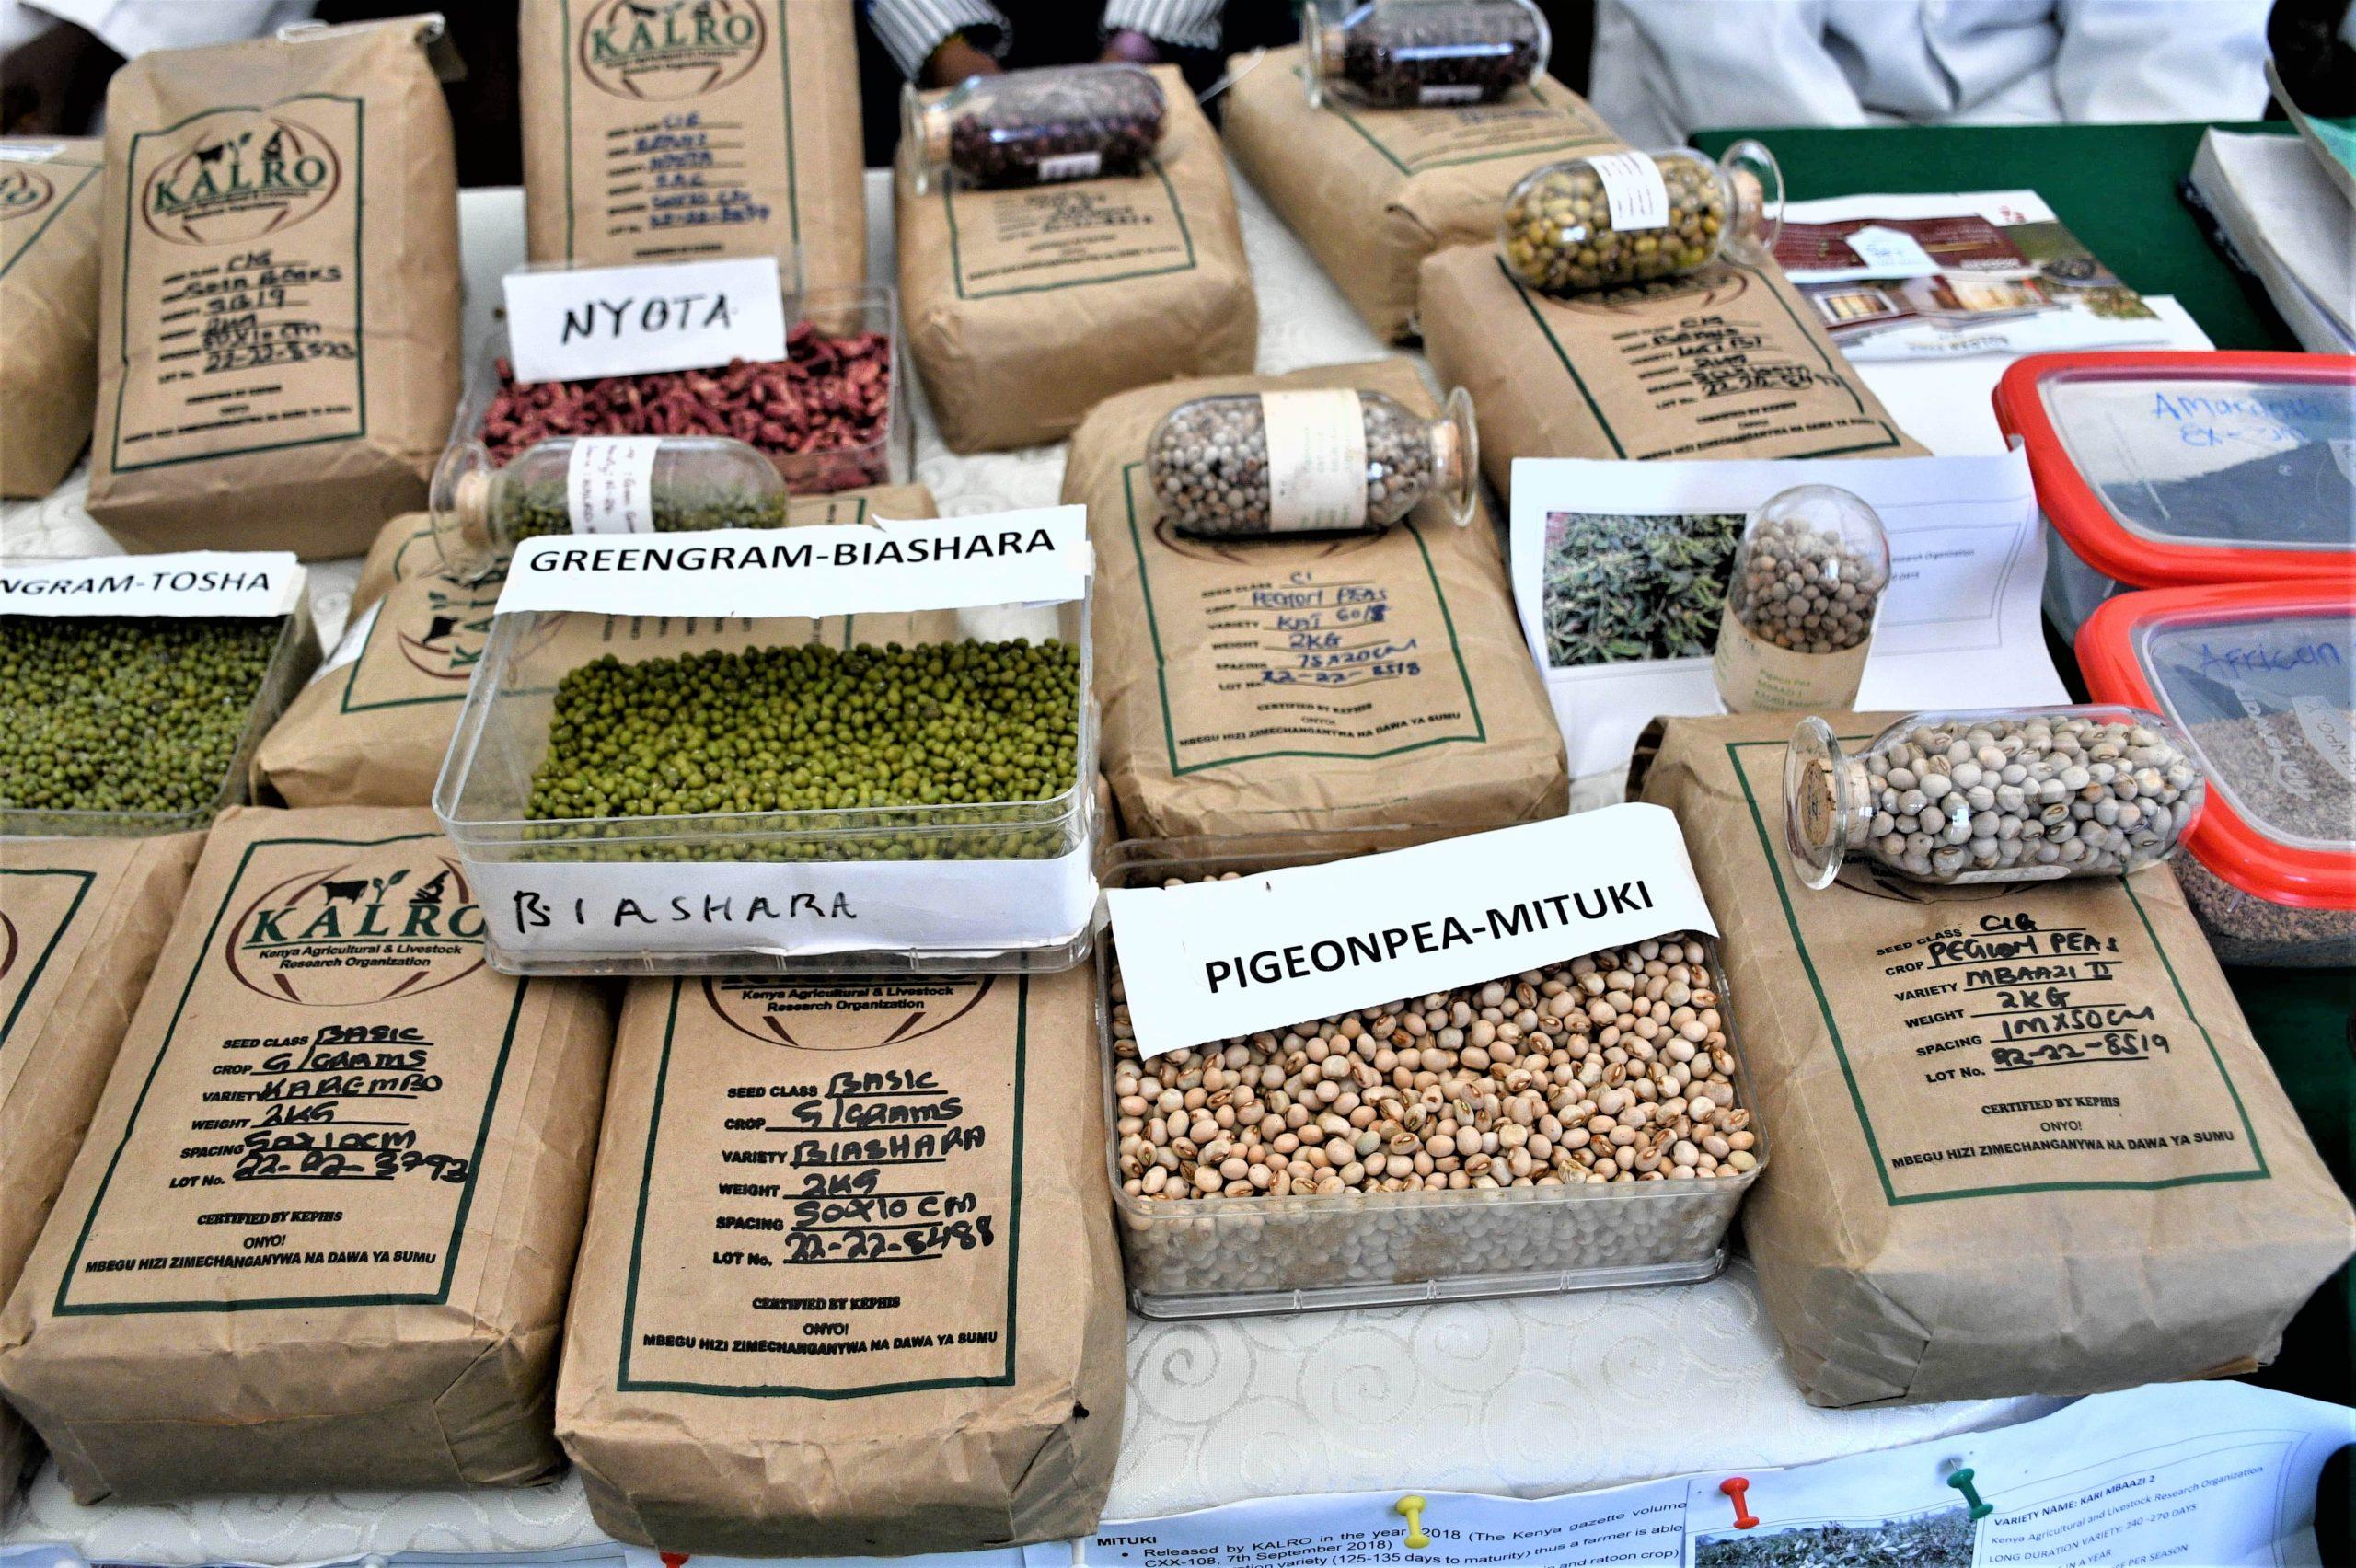
Mbegu za kilimo ambazo zimehifadhiwa kwenye vifungashio vyenye rangi ya kaki, ambapo vilevile baadhi yao vimewekwa kwenye vichupa vya udongo, kwa ajili ya kutambulisha ni aina gani ya mmea, vilevile kuna karatasi ya kutolea maelekezo.